Gluttony

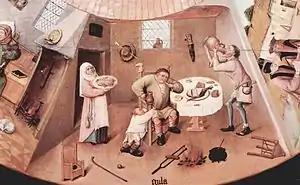
"Gula – The Seven Deadly Sins and the Four Last Things", by Hieronymus Bosch

Church leaders from the ascetic Middle Ages took a more expansive view of gluttony: